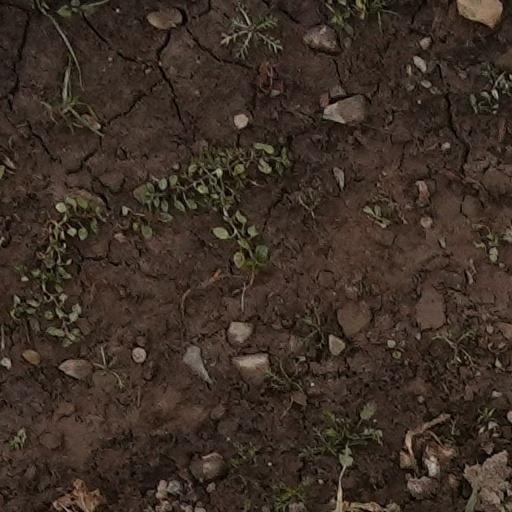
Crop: wheat